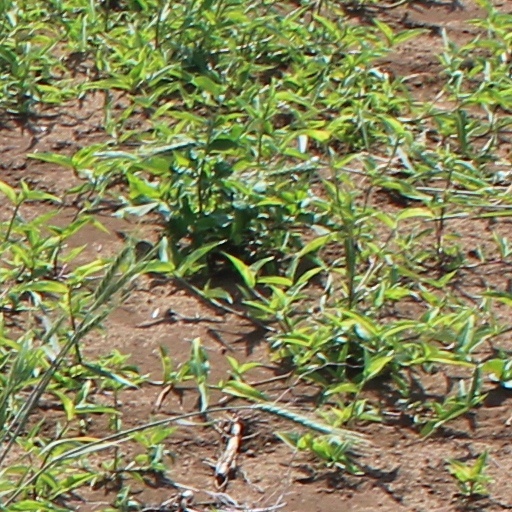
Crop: wheat